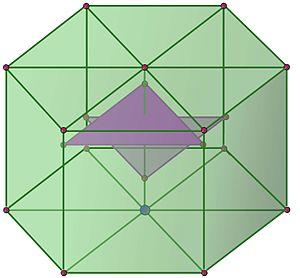
Structure d'un réseau trigonal, le domaine fondamental construit à l'aide des vecteurs de normes minimales est illustré.
En mathématiques, un réseau d'un espace euclidien est un sous-groupe discret de l’espace, de rang fini n. Par exemple, les vecteurs de Rⁿ à coordonnées entières dans une base forment un réseau de Rⁿ. Cette notion permet de décrire mathématiquement des maillages, comme celui correspondant à la figure 1.